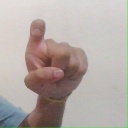
अक्षर: इ